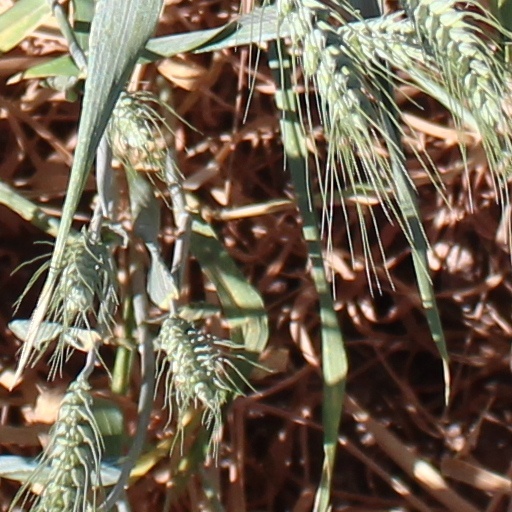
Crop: wheat